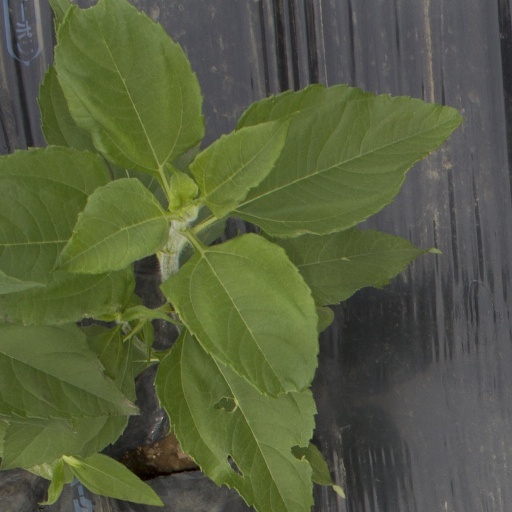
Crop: Jerusalem artichoke